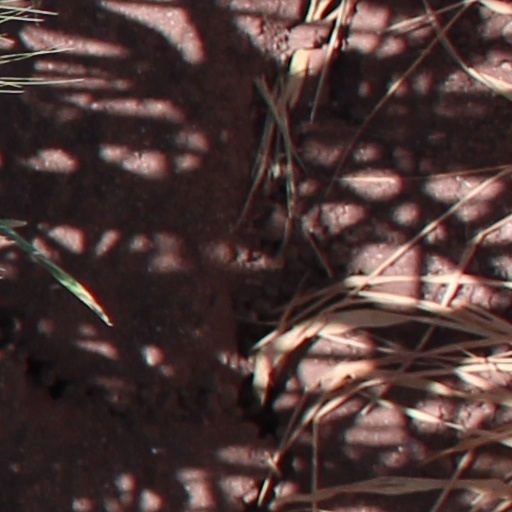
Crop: wheat